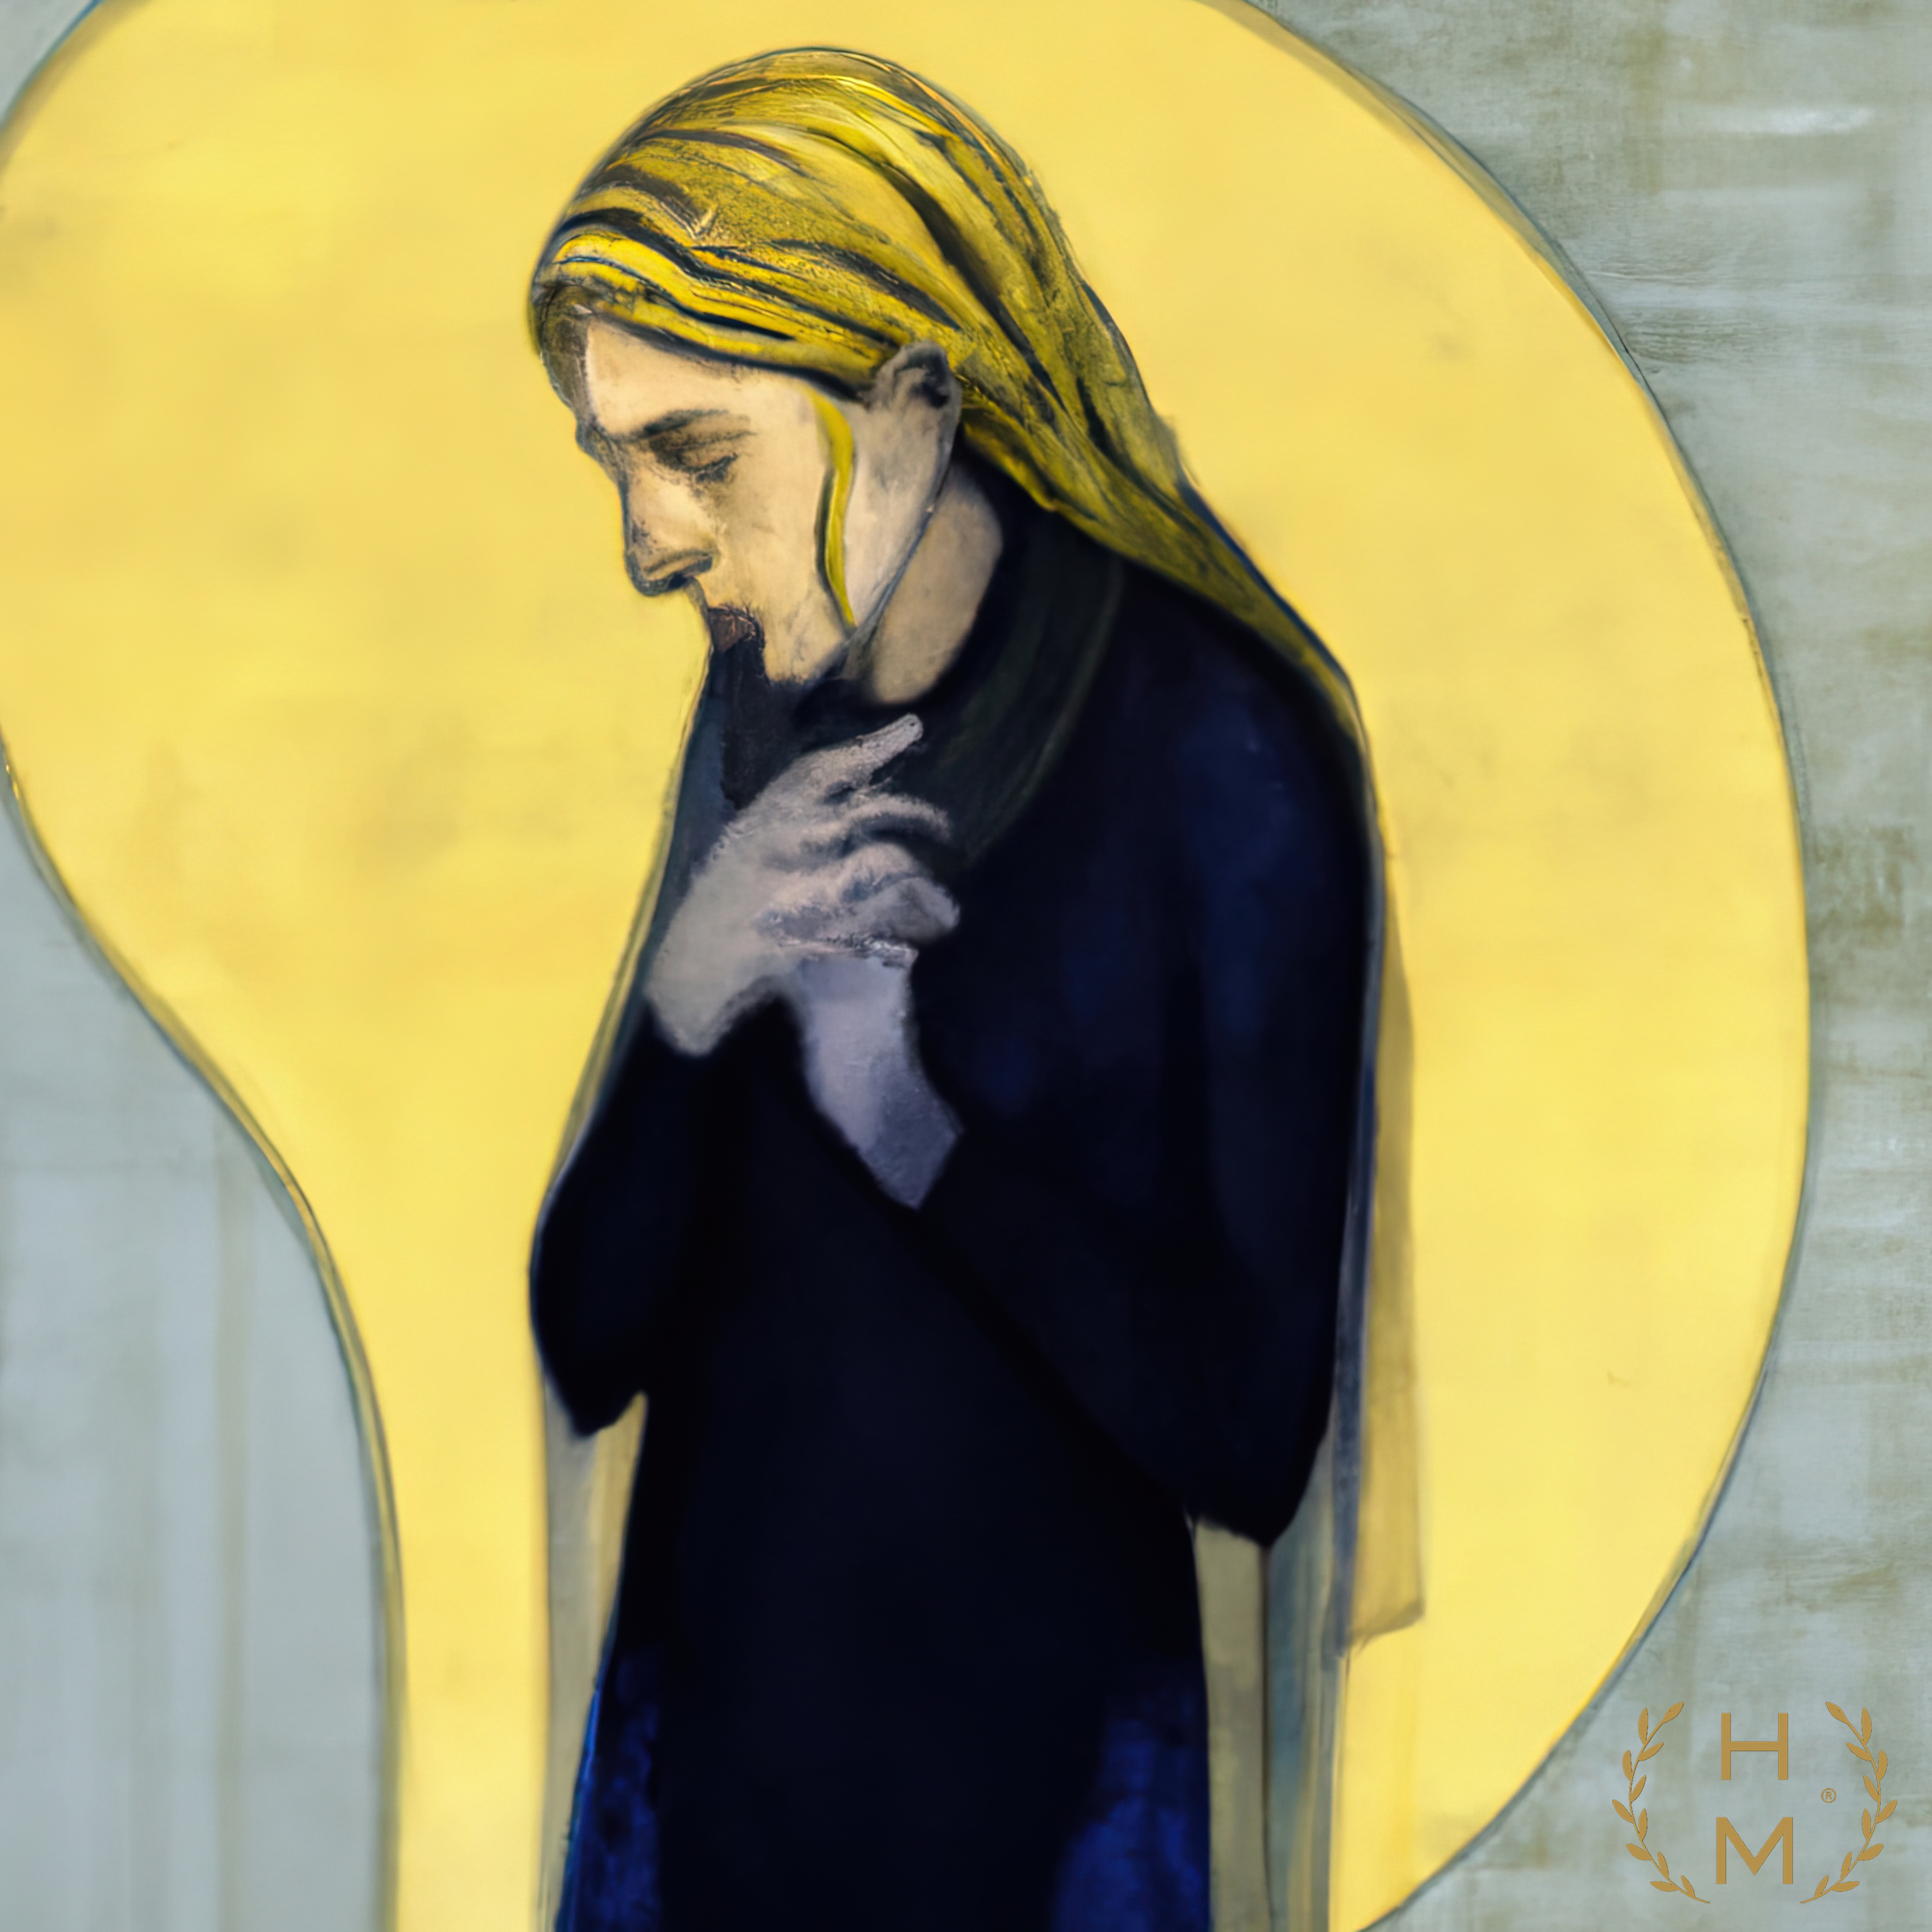
hel mort, hel, mort, helmort, art, contemporary art, contemporaryart, painting, paintings, woman, women, girl, girls, beautiful, style, fashion, digital, abstract, NFT, NFTs, mixed media, oil, oils, mixedmedia, artwork, art gallery, art brand, artbrand, artgallery, abstract painting, acrylic painting, paint, watercolor, art collector, portrait, canvas print, abstract canvas print, colorful canvas print, van gogh, great, cheap, interesting, amazing, ready to hang, impressionism, sleeve, gesture, yellow, headgear, Tints and shades, visual arts, electric blue, drawing, illustration, mural, modern art, circle